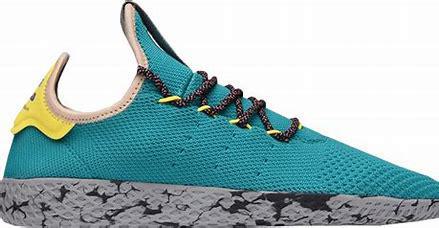
Brand: Adidas
Model: Pharrell Williams Tennis HU